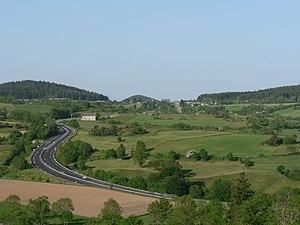
La RN 88 passe de 2x2 voies à 2 voies seulement, en vue du Pertuis
Le Pertuis est une commune française située en Velay, dans le département de la Haute-Loire, en région Auvergne-Rhône-Alpes.